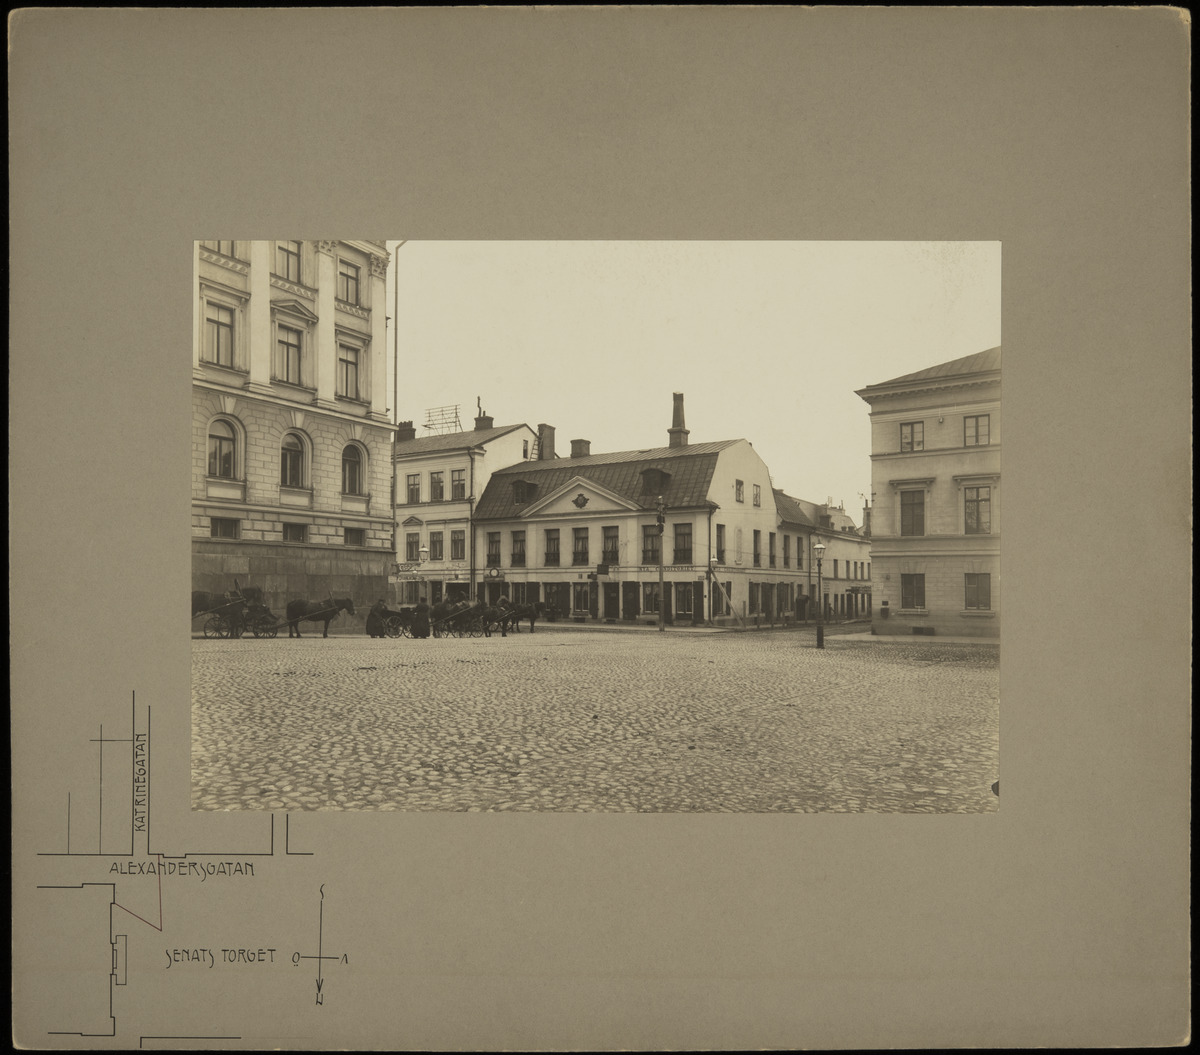
Aleksanterinkatu 18 (Katariinankatu 3) nähtynä Senaatintorilta, vasemmalla Senaatintalo (=Valtioneuvoston linna, Nikolainkatu 1, nyk
sisällön kuvaus: Aleksanterinkatu 18 (Katariinankatu 3) nähtynä Senaatintorilta, vasemmalla Senaatintalo (=Valtioneuvoston linna, Nikolainkatu 1, nyk. Snellmaninkatu 1) ja vuokra-ajuriasema. Aleksanterinkatu 18:ssa ajurikonttori, Lindroos & Flodströmin kelloliike

sekä

rouva J. Nymarkin Nya Conditoriet. Katariinankatu 3:ssa K. Löfgrenin maitokauppa. mustavalkoinen
Kuvaaja: Rosenbröijer, A.E., valokuvaaja
Ajankohta: kuvausaika 1891 - 1892
Paikka: Suomi, Uusimaa, Helsinki, Kruununhaka Helsinki, Senaatintori. Aleksanterinkatu 14, 16, 18, 20. Snellmaninkatu 1. Katariinankatu 3
Aiheet: kadut, liikenne, kuljetuspalvelut, hevosajoneuvot, vaunut, ajurit vuokra-ajurit, arkkitehtuuri klassismi empire, rakennukset kivirakennukset, aukio torit, kiveys, eläimet hevonen, toimitilat, kahvilat, leipomot, räätälit, kellosepät, kilvet
katukilvet